Tibetan art

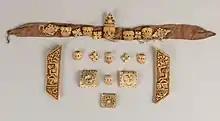
Bone fittings for a ritual apron

Many of the common materials for sculpture are not often used in Tibet. Wood was expensive, and generally used for buildings, furniture and caskets rather than sculpture (the wood reliefs at the Jokhang in Lhasa are by Nepali sculptors brought in for the purpose). Wood doorway surrounds in monasteries sometimes had figurative carvings. But small works in wood, ivory, terracotta and stone are found. Stone is mainly used for small steles carved in relief, or rock reliefs carved into cliffs beside paths, which were then painted.